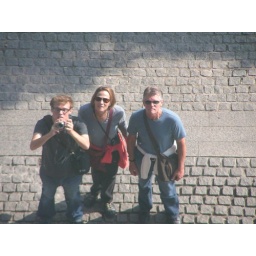
Our picture in a shiny metal wall of a building we were passing.